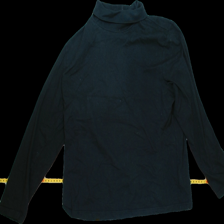
View: front
Type: Top
Category: Ladies
Brand: Not Applicable
Colors: Black
Material: 100% Cott
Pattern: Plain
Cut: Regular, Collar
Season: All
Trend: No trend
Stains: Yes
Price range: <50
Recommended usage: Repair